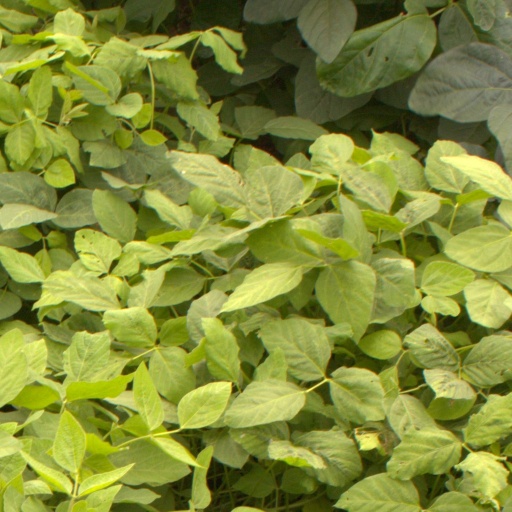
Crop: soybean